Doiran Memorial

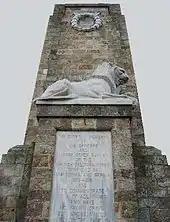
Carved wreath and lion, with the English inscription on the memorial's central pylon

A large proportion of the non-missing dead referred to in the inscription died from diseases such as malaria and dysentry. An additional inscription (again in English and Greek) states: "The land on which this memorial stands, is the free gift of the Greek people for the perpetual commemoration of those of the British Salonika Force who fell in the war 1915–1918 and are honoured here."